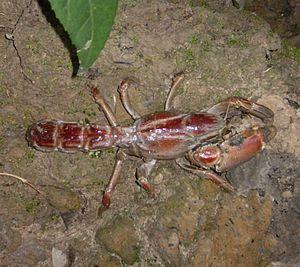
Les Decapoda sont par définition des crustacés possédant 5 paires de pattes. Cet ordre comprend notamment quelques crustacés bien connus, tels que les galathées, les crabes, les crevettes, les écrevisses ou encore les homards et langoustes. On les qualifie dans le langage courant de décapodes, terme qui désigne également le groupe des Sepiida, des mollusques céphalopodes.
Les Pleocyemata sont un sous-ordre de crustacés décapodes.
Thalassina est un genre de crustacés décapodes, le seul de la famille des Thalassinidae.